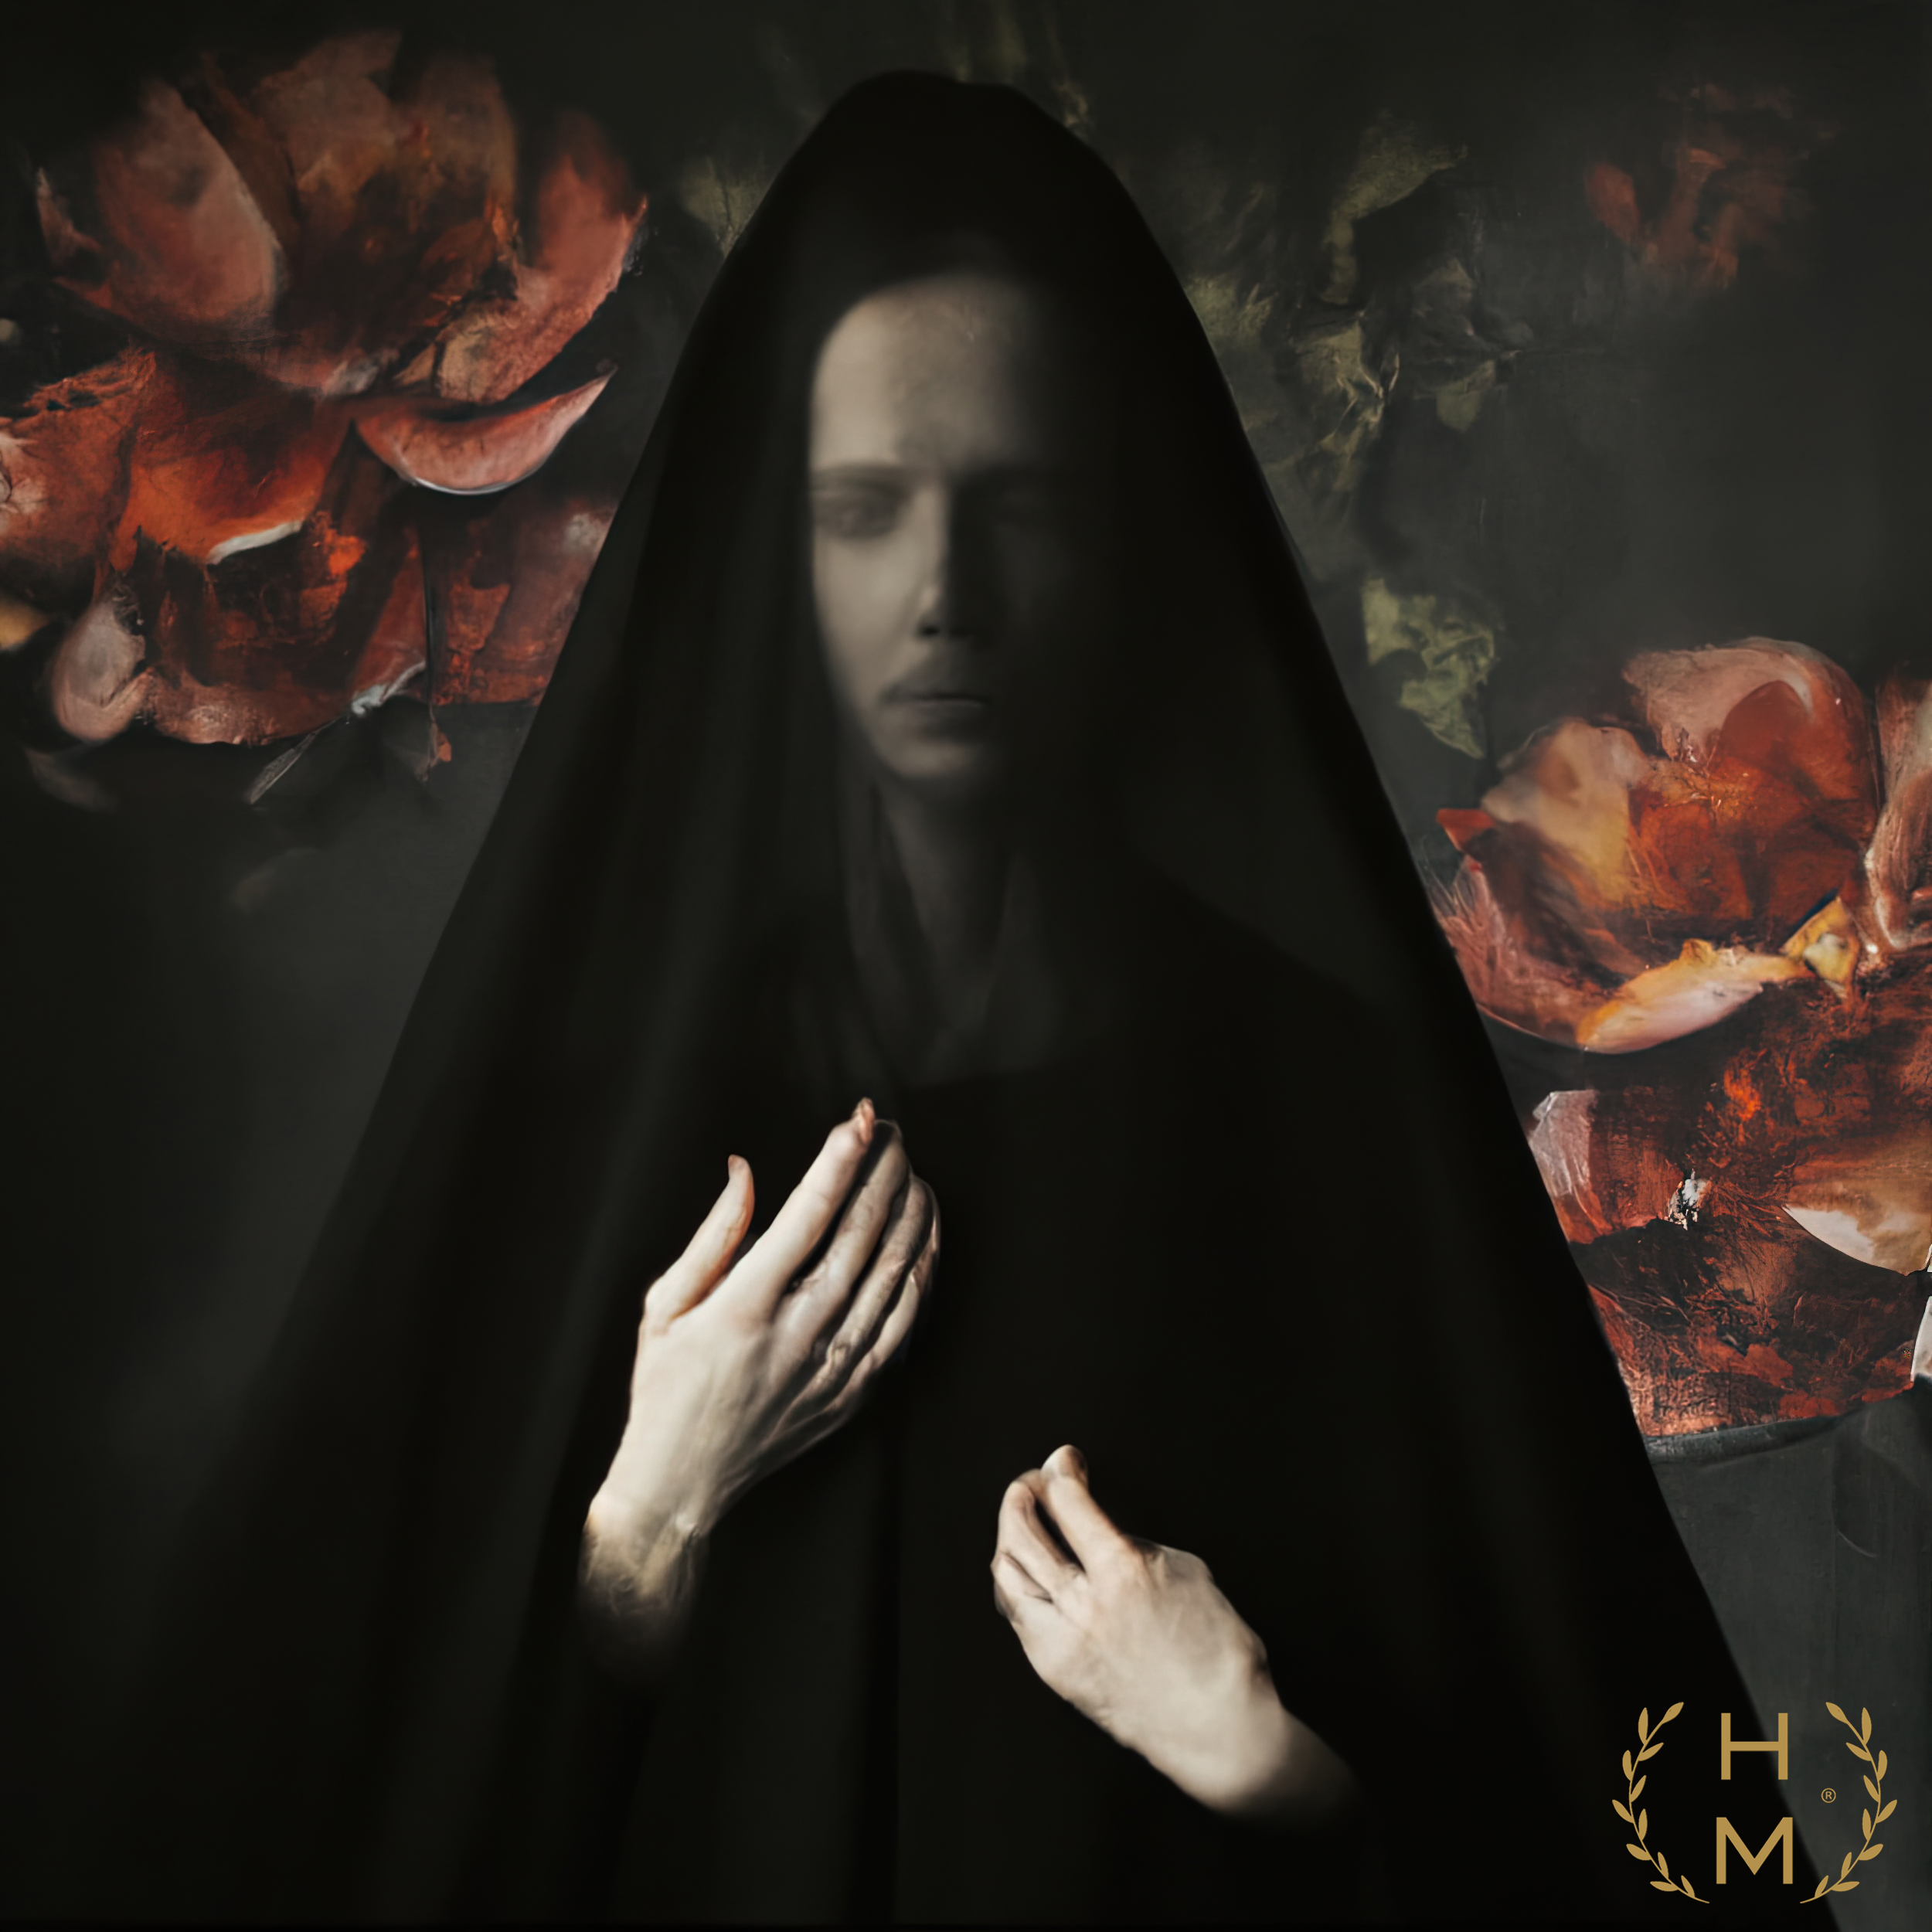
hel mort, hel, mort, helmort, art, contemporary art, contemporaryart, painting, paintings, woman, women, girl, girls, beautiful, style, fashion, digital, abstract, NFT, NFTs, mixed media, oil, oils, mixedmedia, artwork, art gallery, art brand, artbrand, artgallery, abstract painting, acrylic painting, paint, watercolor, art collector, portrait, canvas print, abstract canvas print, colorful canvas print, van gogh, great, cheap, interesting, amazing, ready to hang, impressionism, flash photography, gesture, finger, plant, black hair, Tints and shades, darkness, event, font, religious item, petal, flesh, visual arts, pattern, graphics, nail, cg artwork, room, illustration, peach, pray, shadow